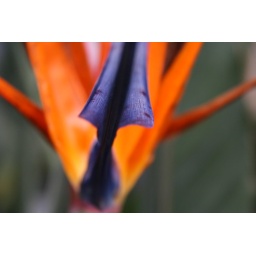
bird of paradise flower in cameron highlands, malaysia